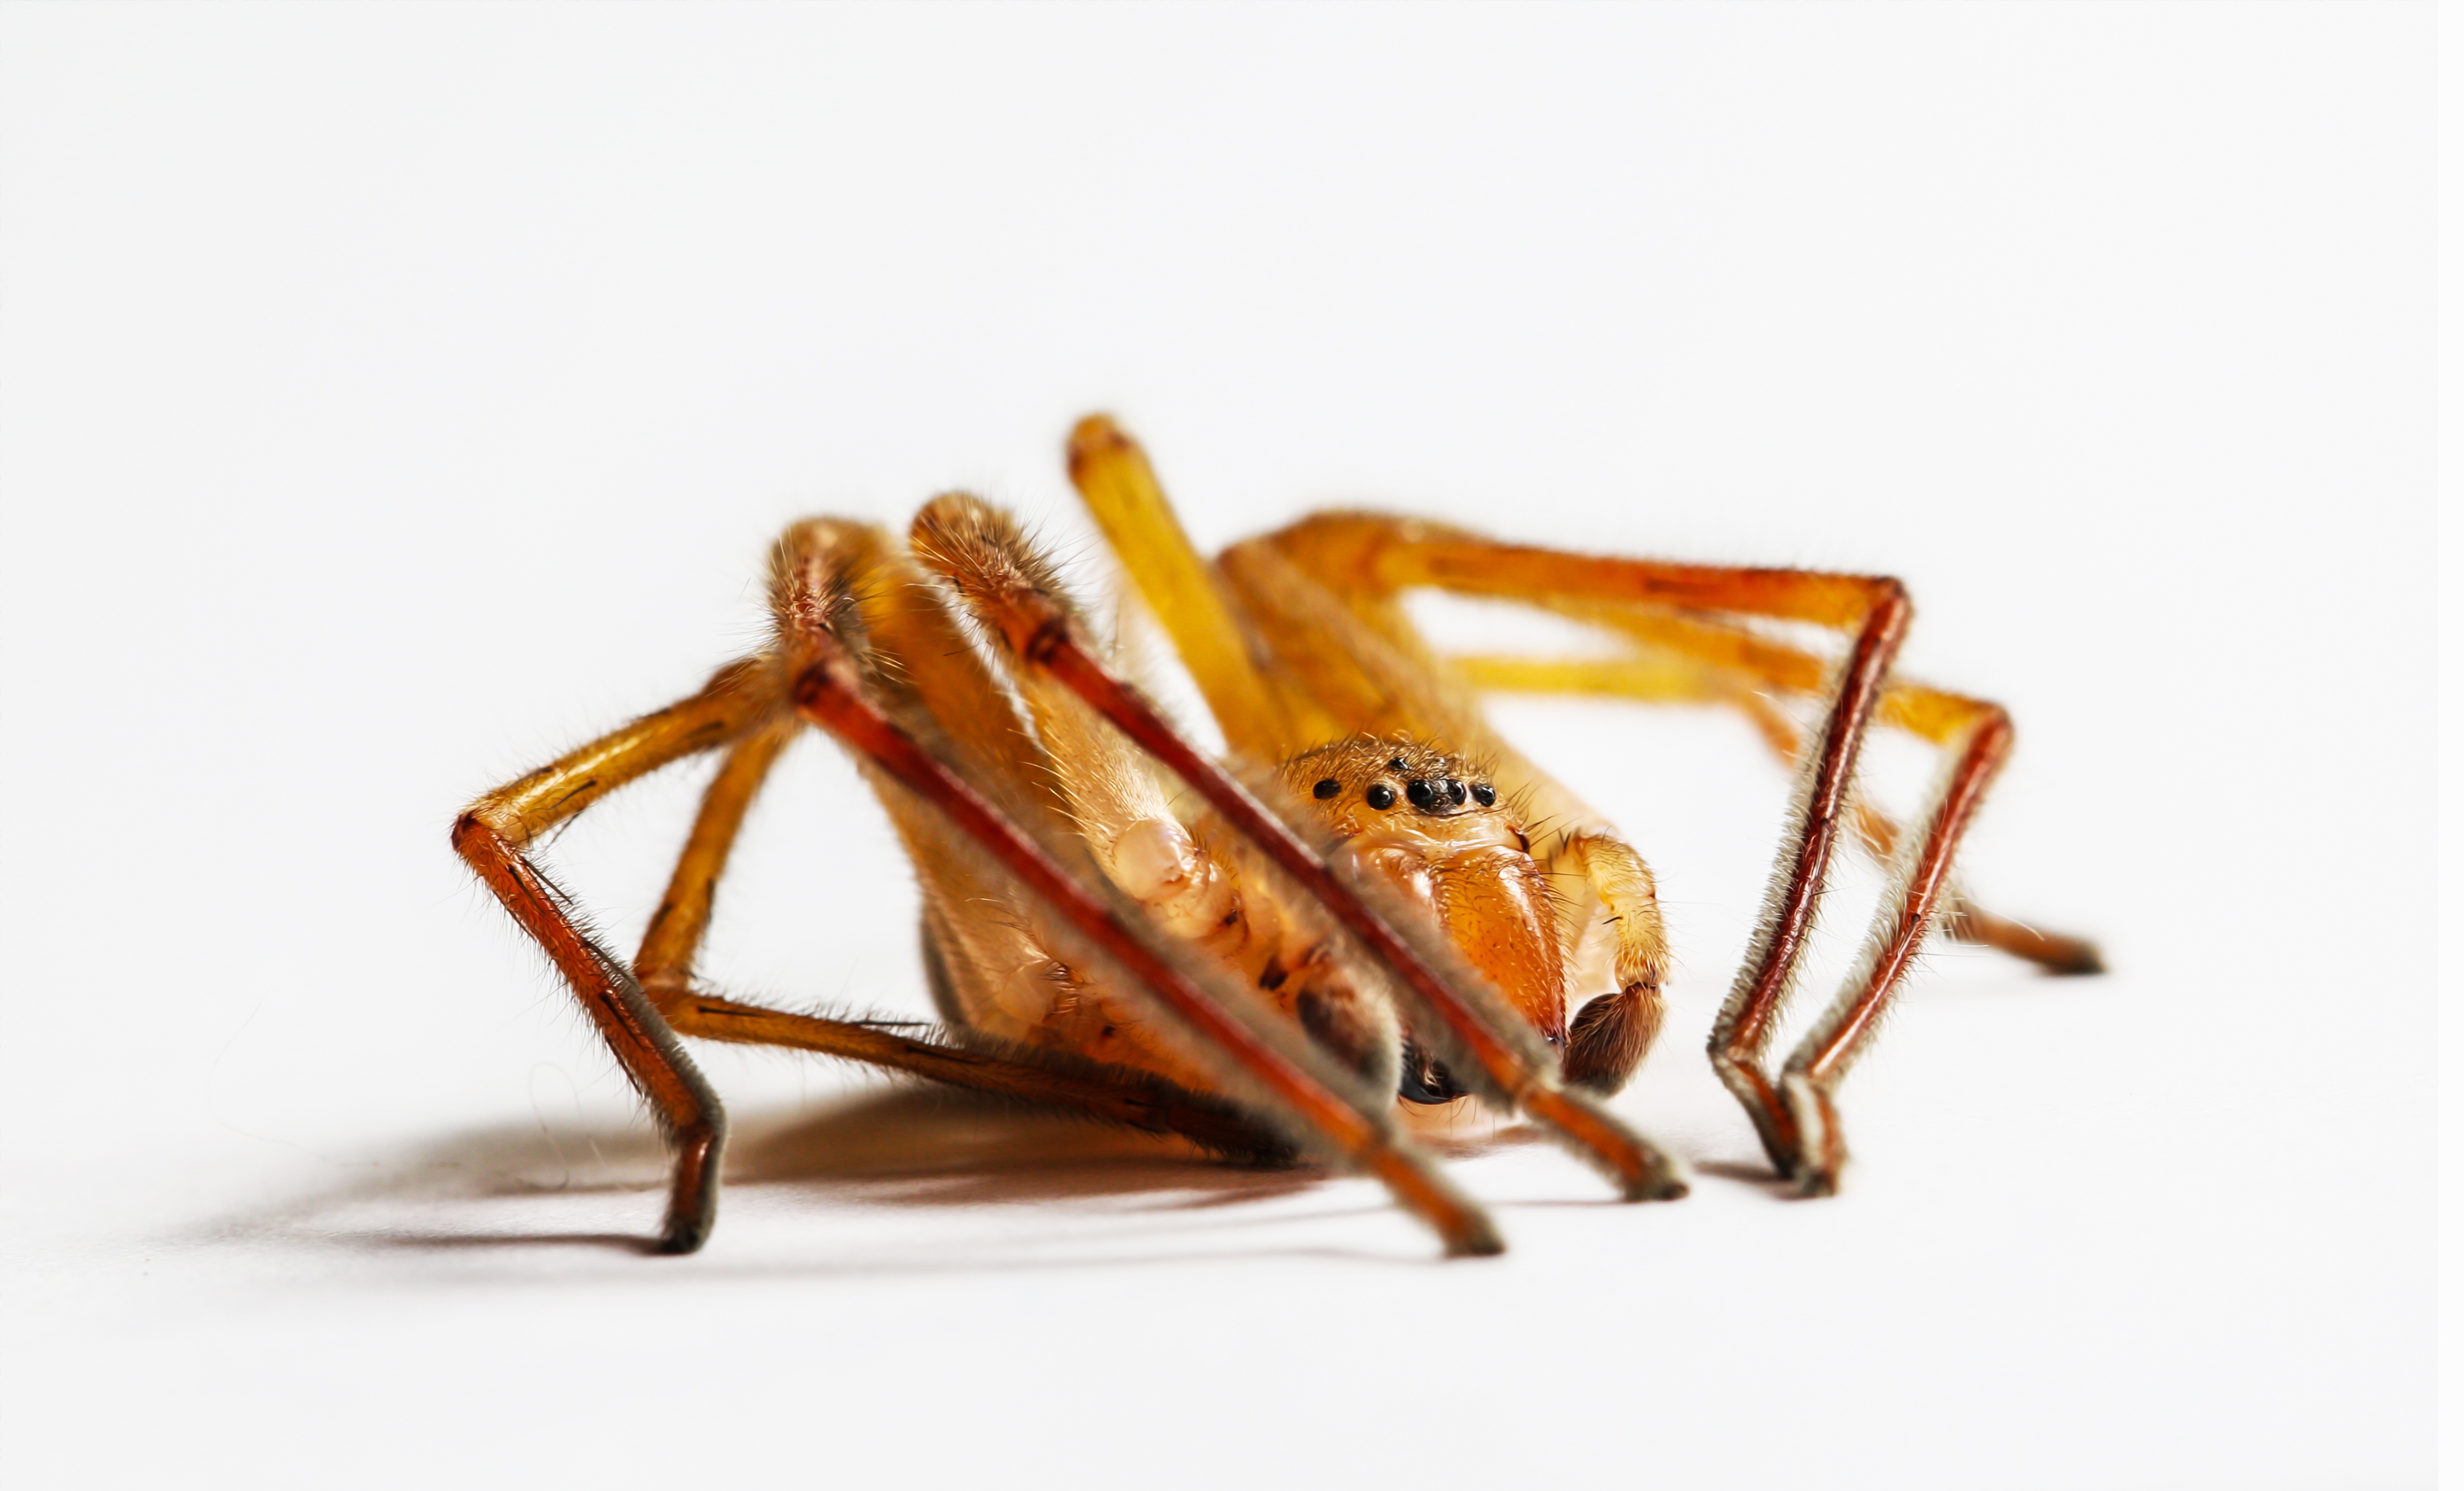
food, insect, macro, invertebrate, spider, strong